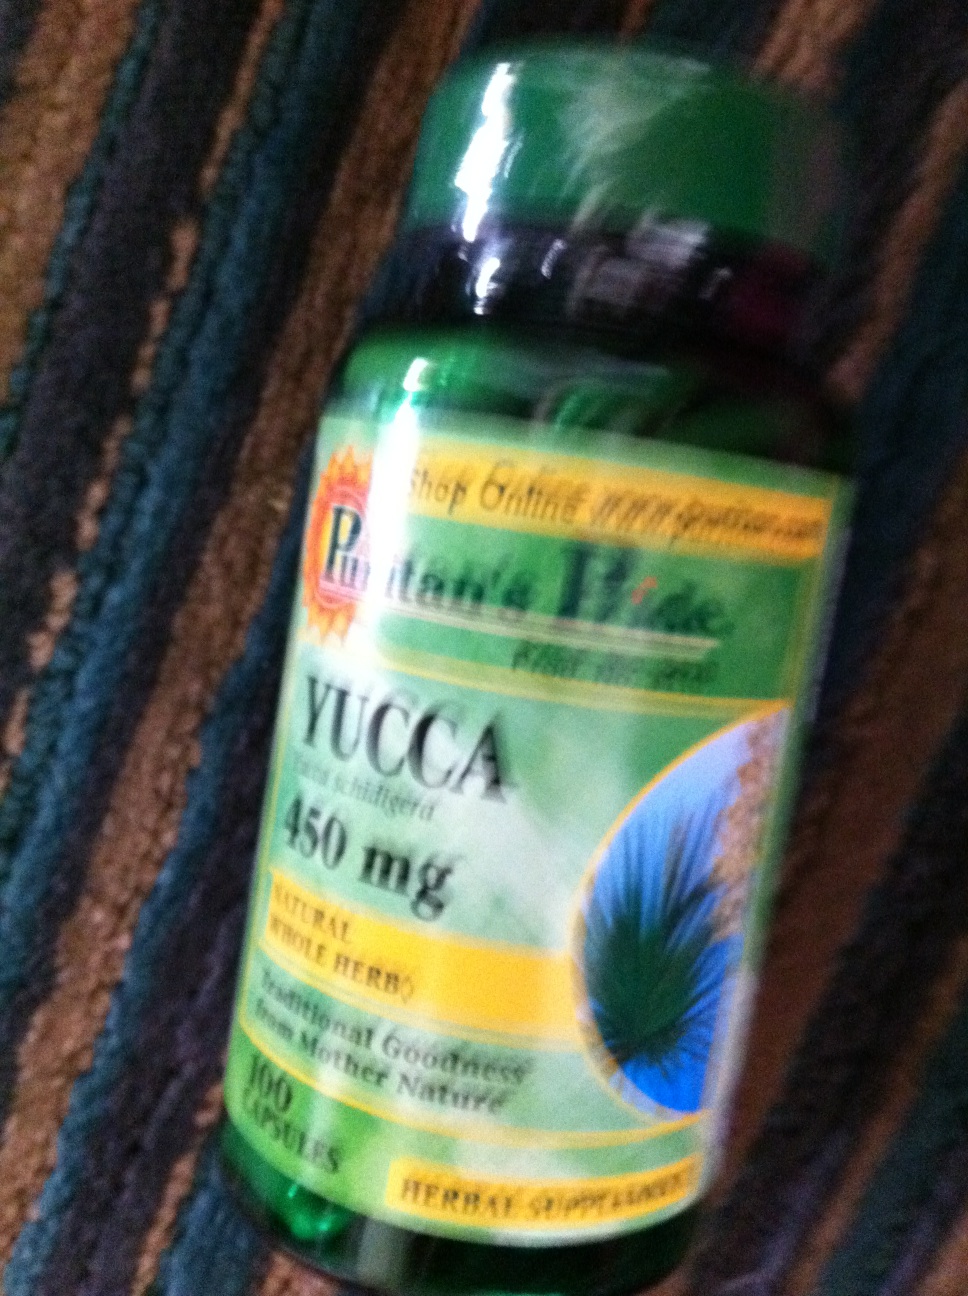Question: What type of pills are in this bottle?
Answer: yucca